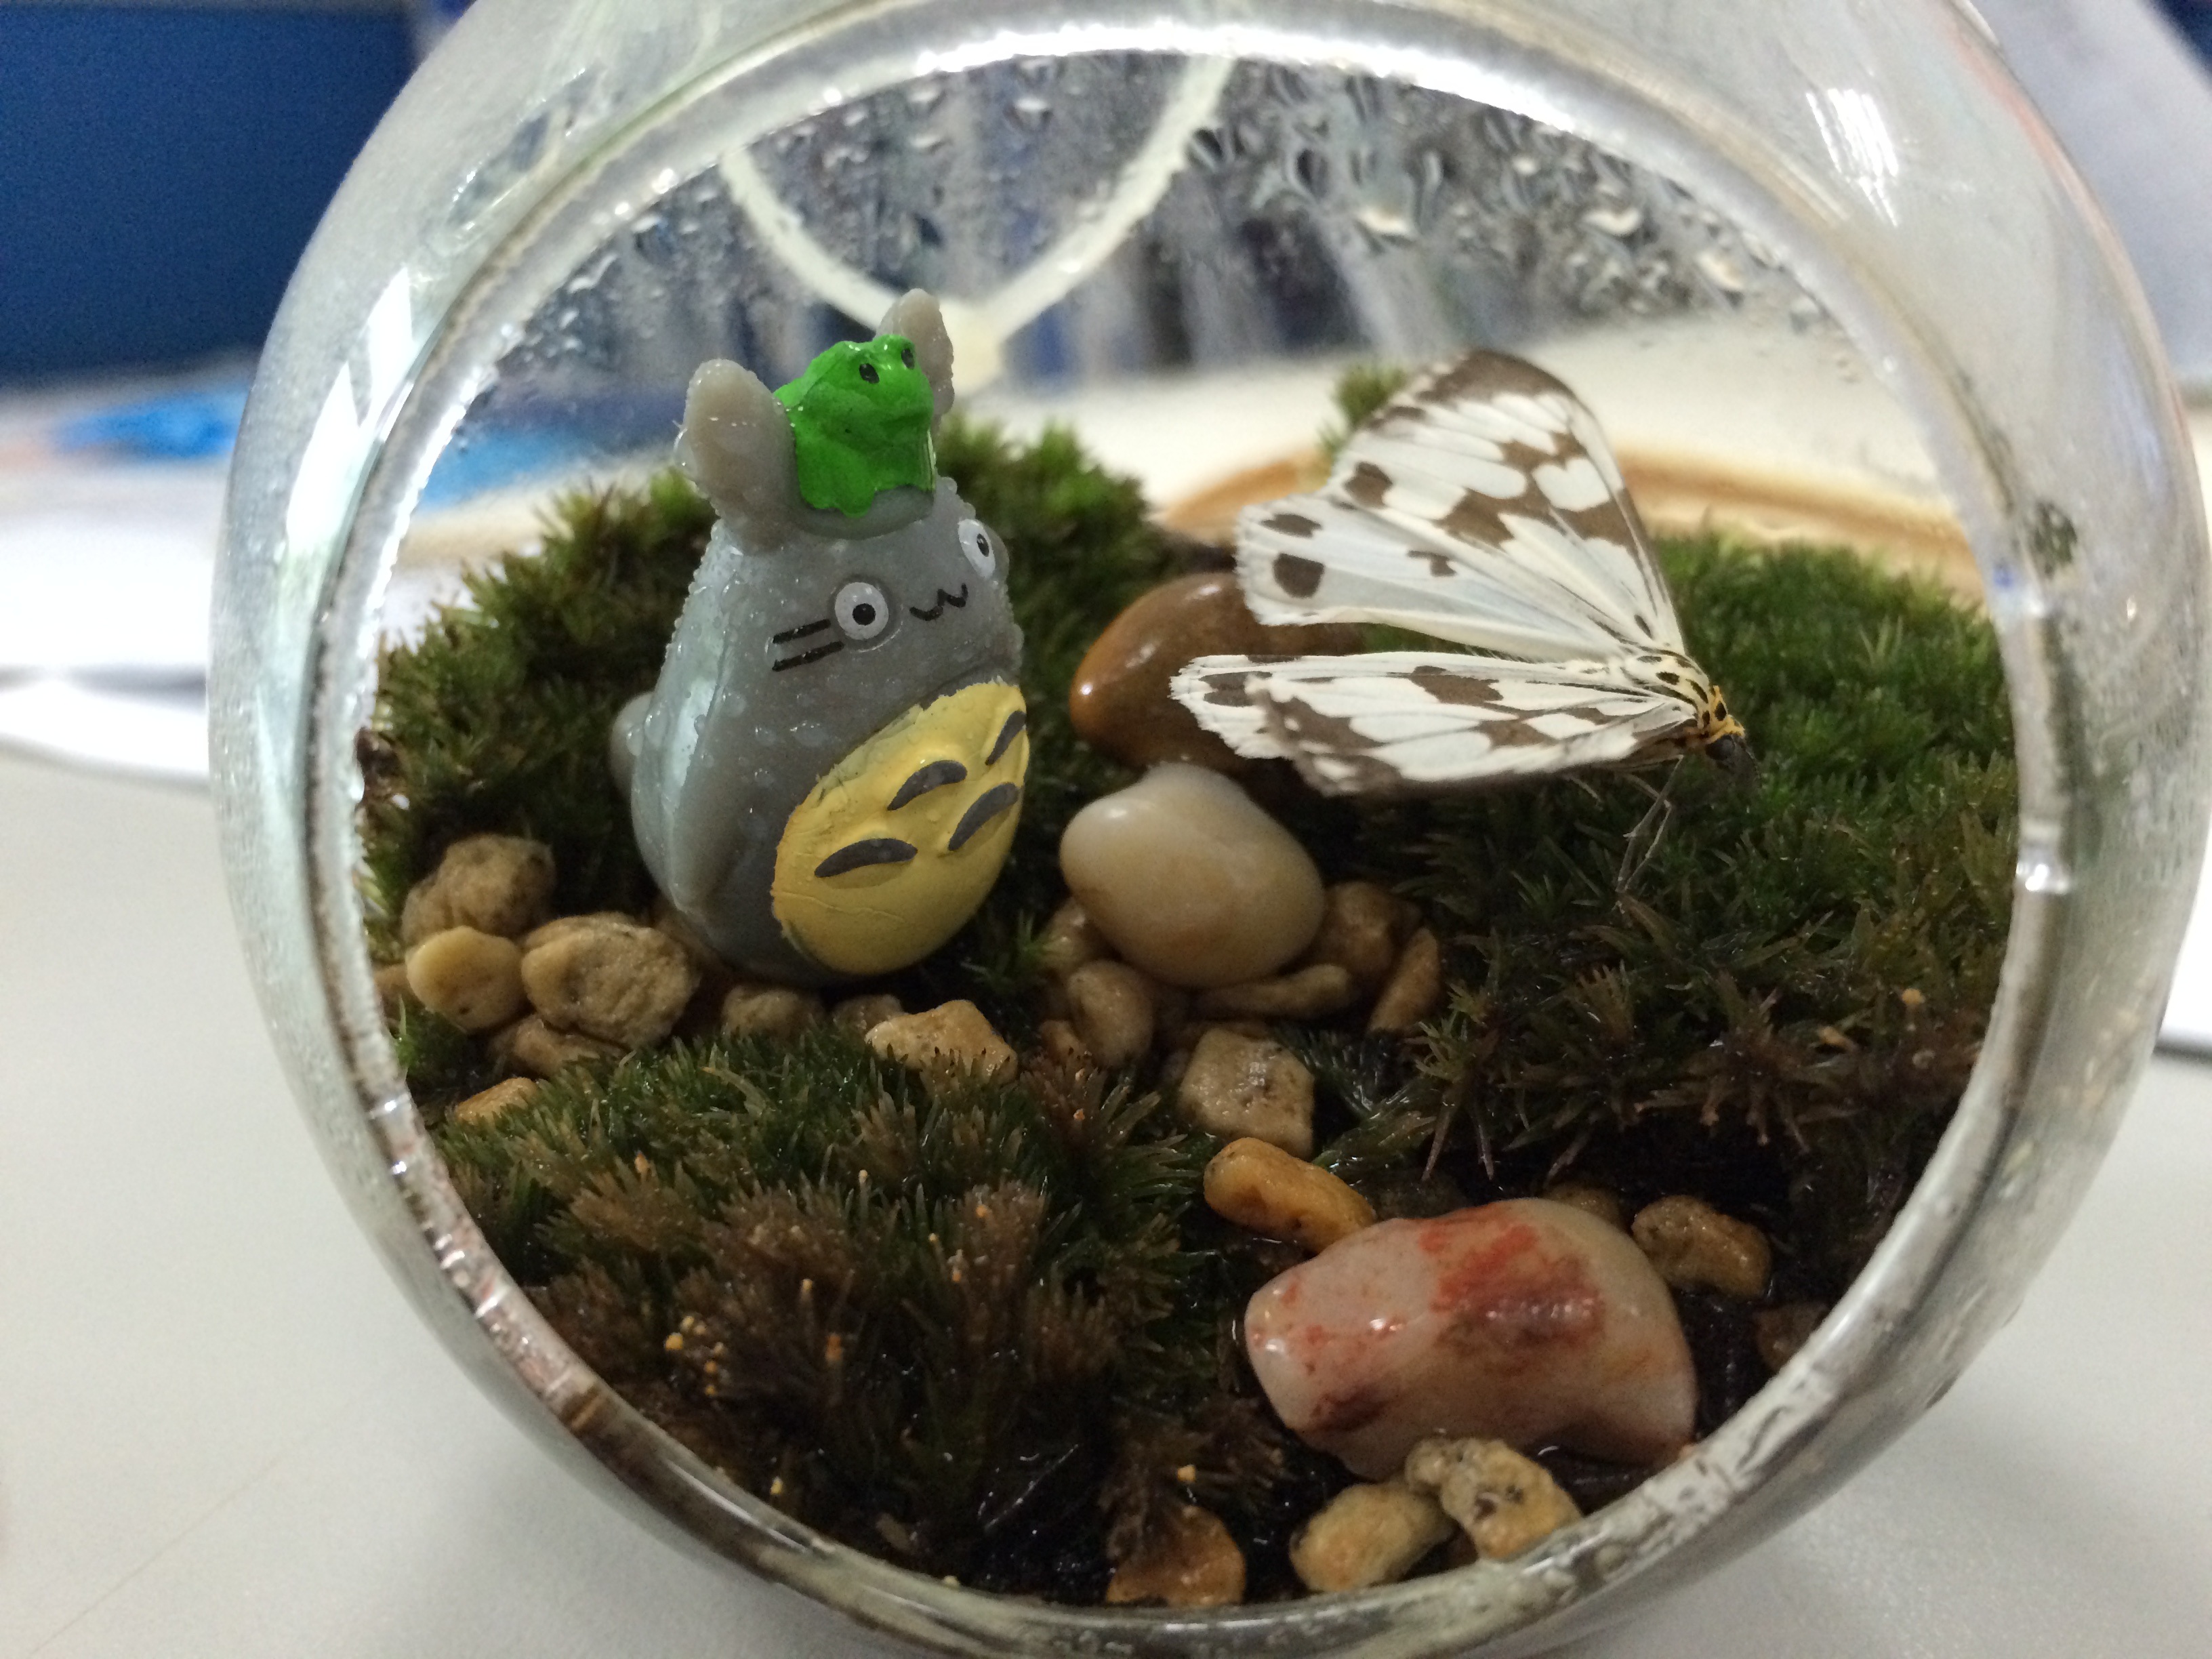
creative, plant, dish, meal, food, produce, vegetable, cuisine, asian food, fun, design, cartoon, my neighbor totoro